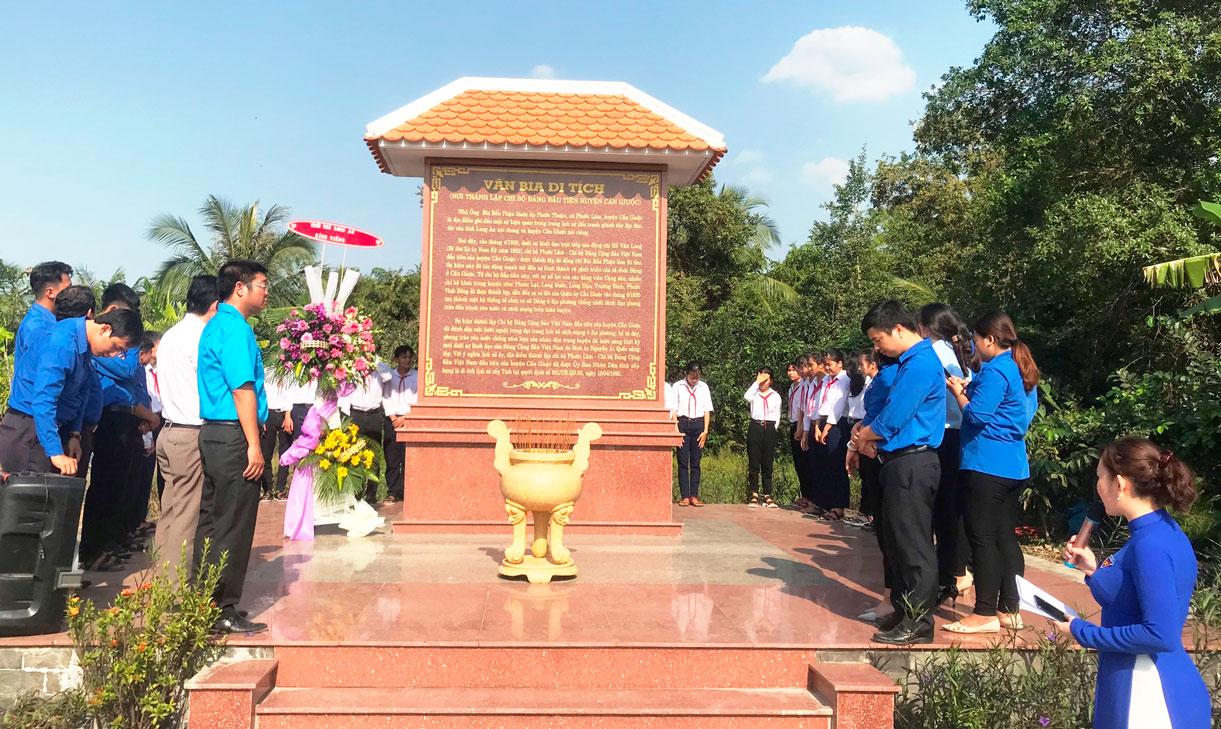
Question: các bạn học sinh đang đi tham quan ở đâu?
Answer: ở khu văn bia di tích